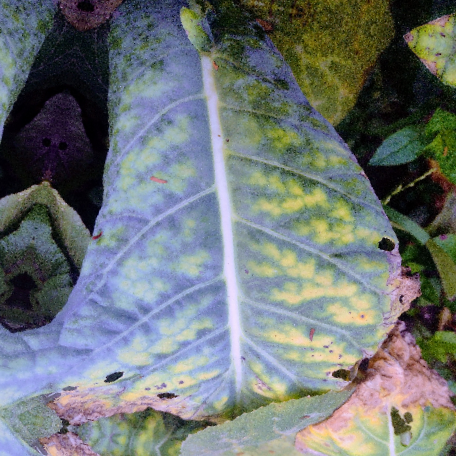
Label: Downy Mildew